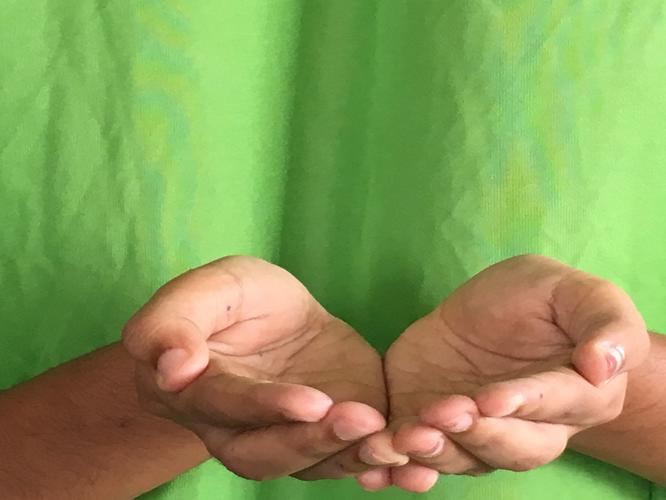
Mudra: Pushpaputa
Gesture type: double_hand